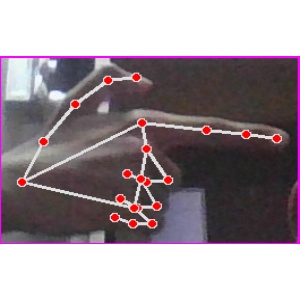
अक्षर: ब